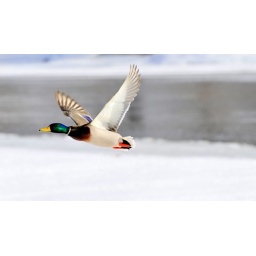
Duck flying over the river